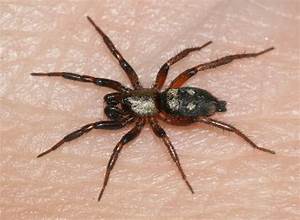
Label: ragno